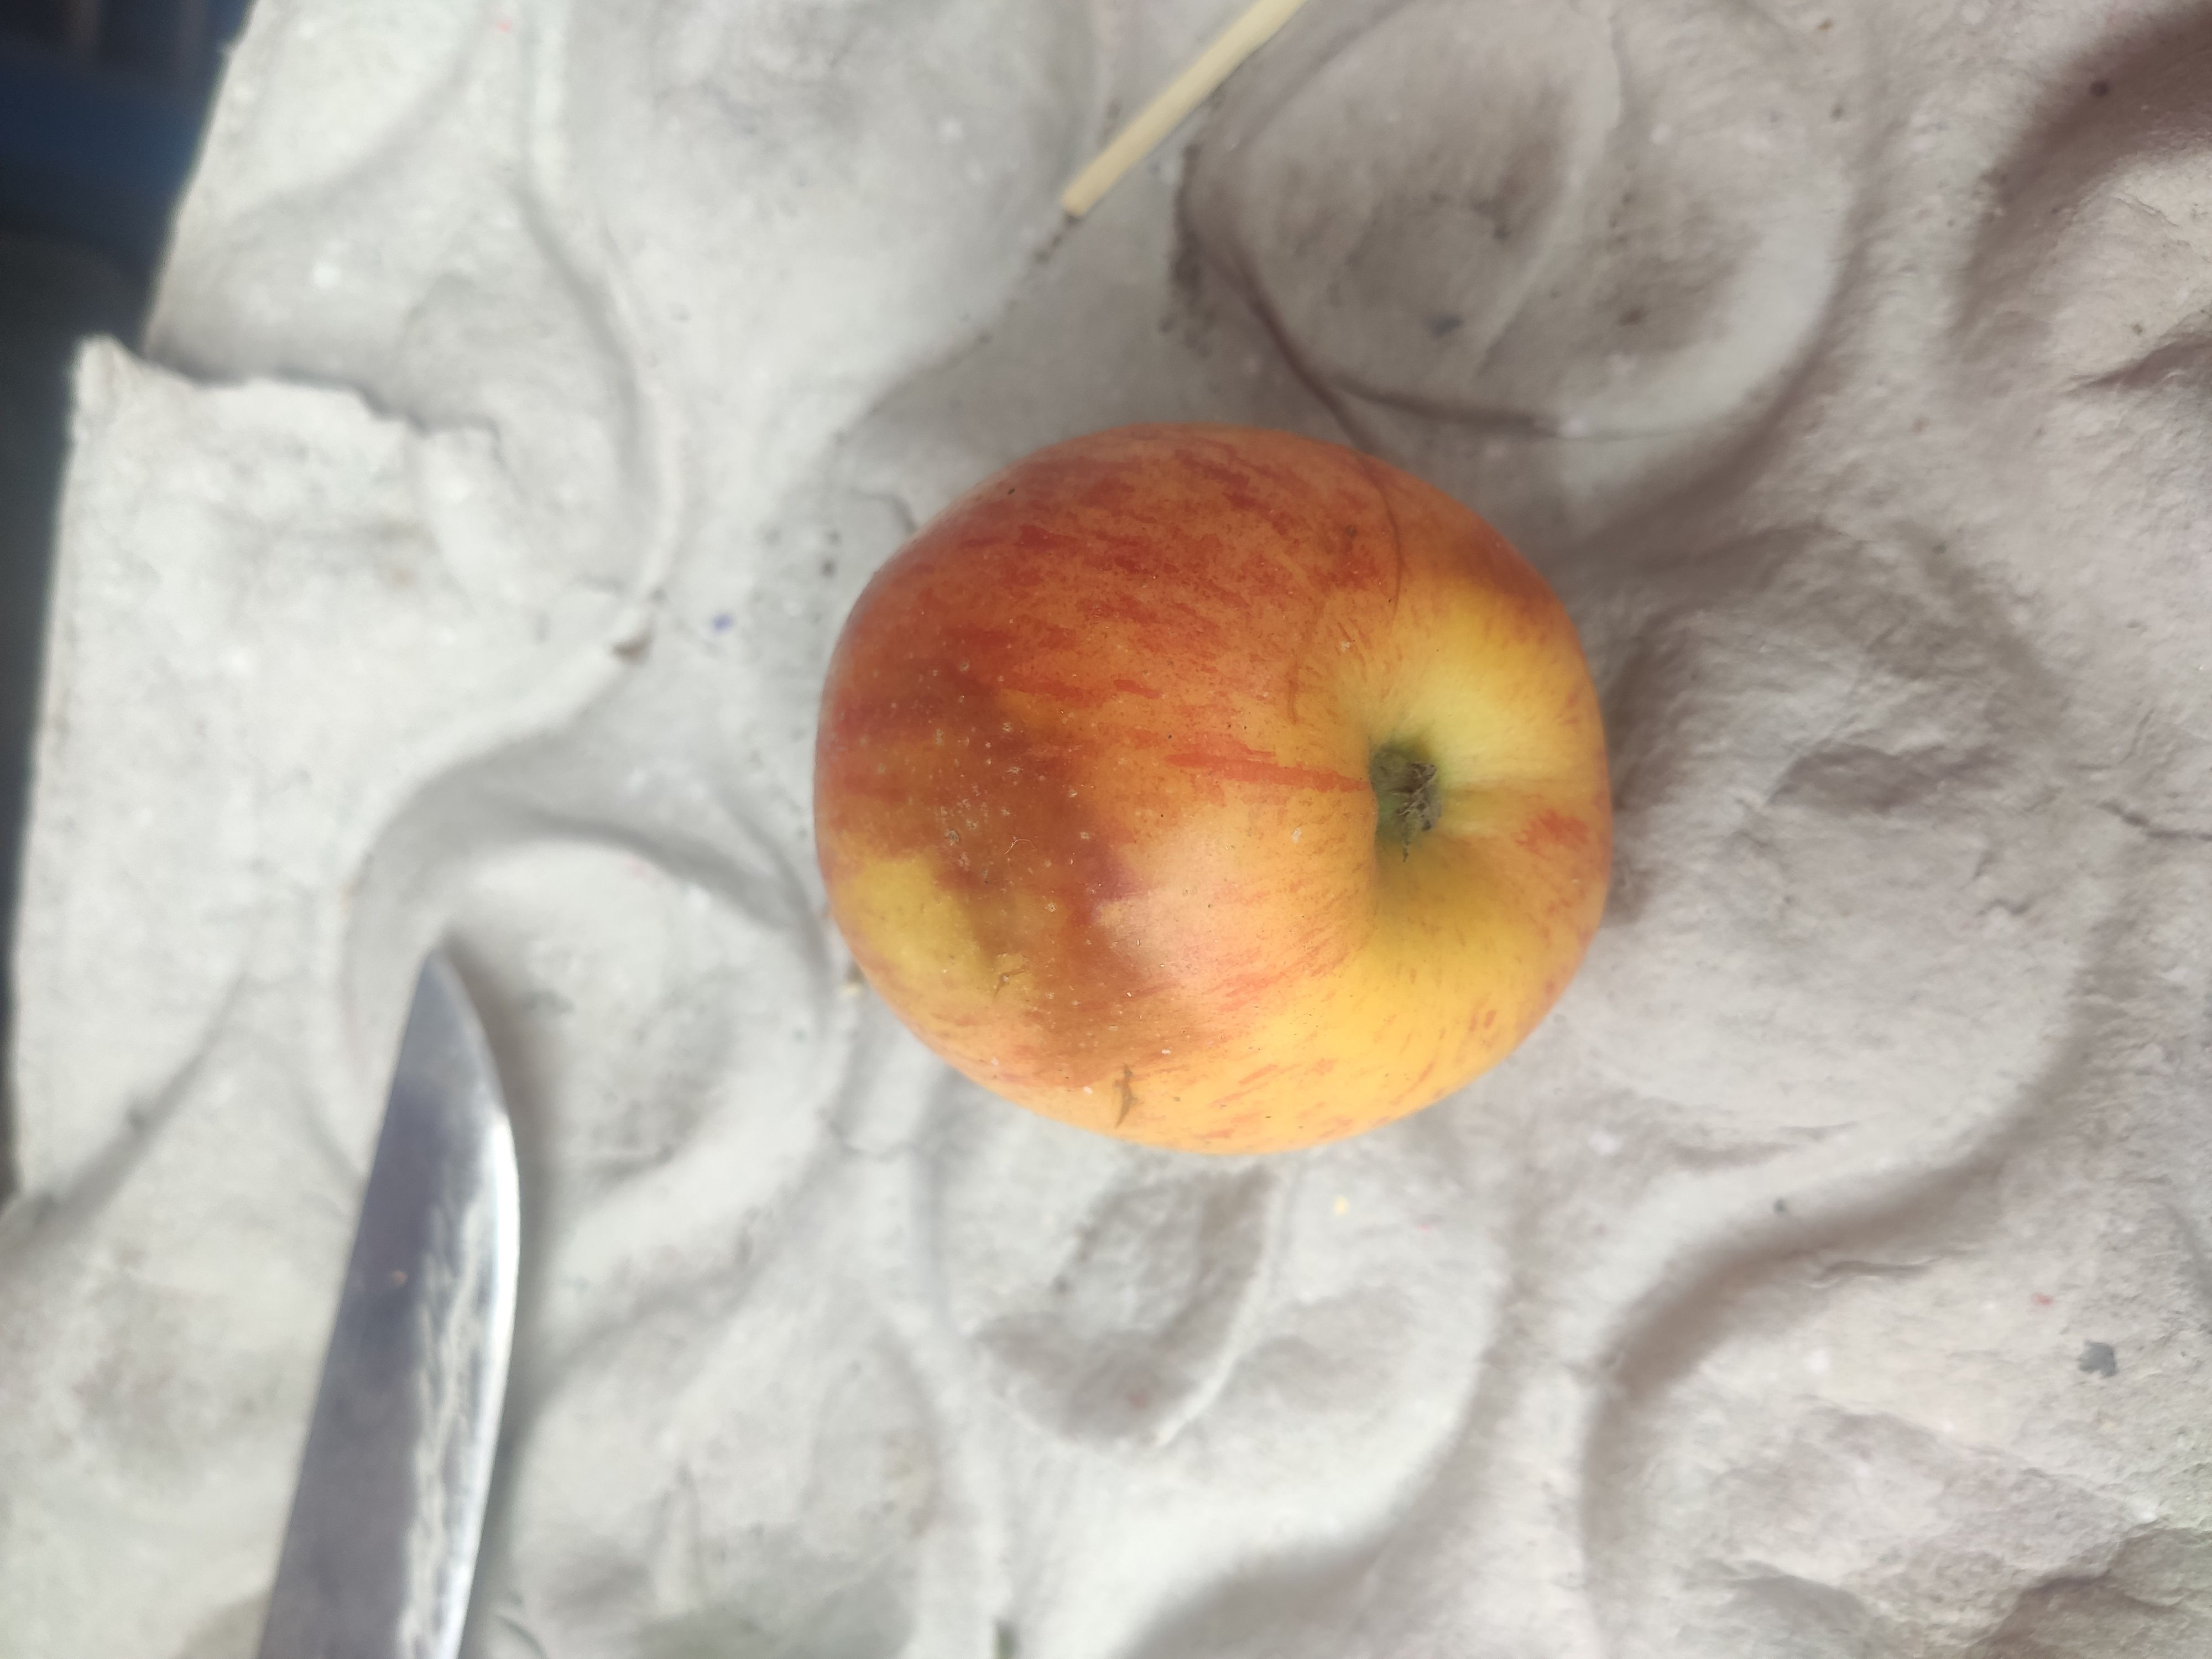
Fruit: apple
Grade: 2nd-grade